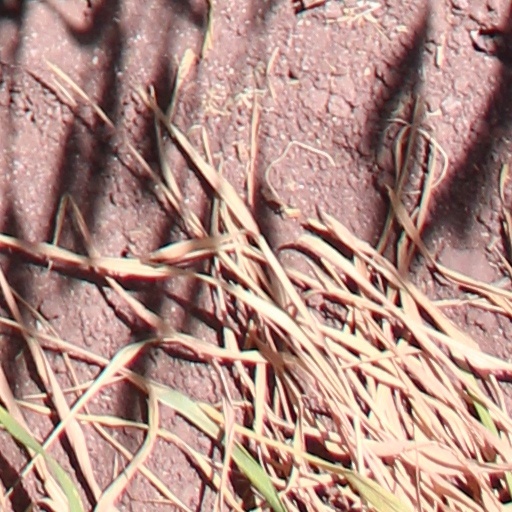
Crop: wheat